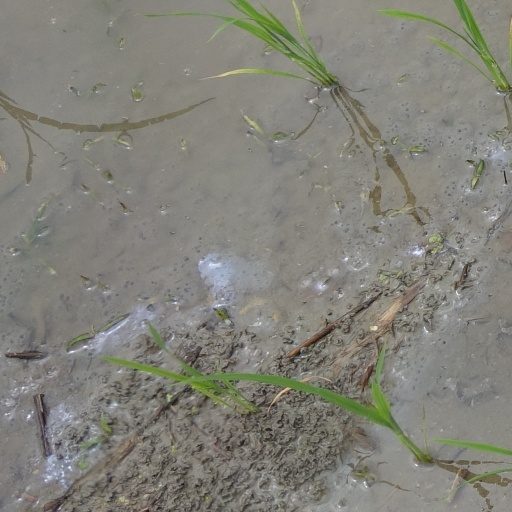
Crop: rice